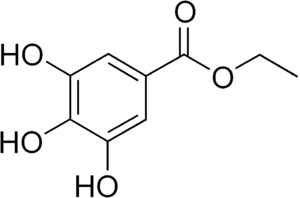
Le gallate d'éthyle est un composé organique, résultant de l'estérification de l'acide gallique par de l'éthanol, utilisé comme additif alimentaire sous la dénomination E313. Le gallate d'éthyle est une molécule qui existe à l'état naturel dans certains végétaux. Il est utilisé dans les industries alimentaires à des doses comprises entre 50 mg et 1000 mg/kg.